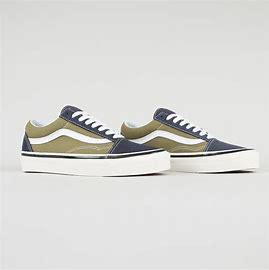
Brand: Vans
Model: Old Skool 36 DX